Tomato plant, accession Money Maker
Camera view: bottom (45 deg); turntable rotation: 90 degrees
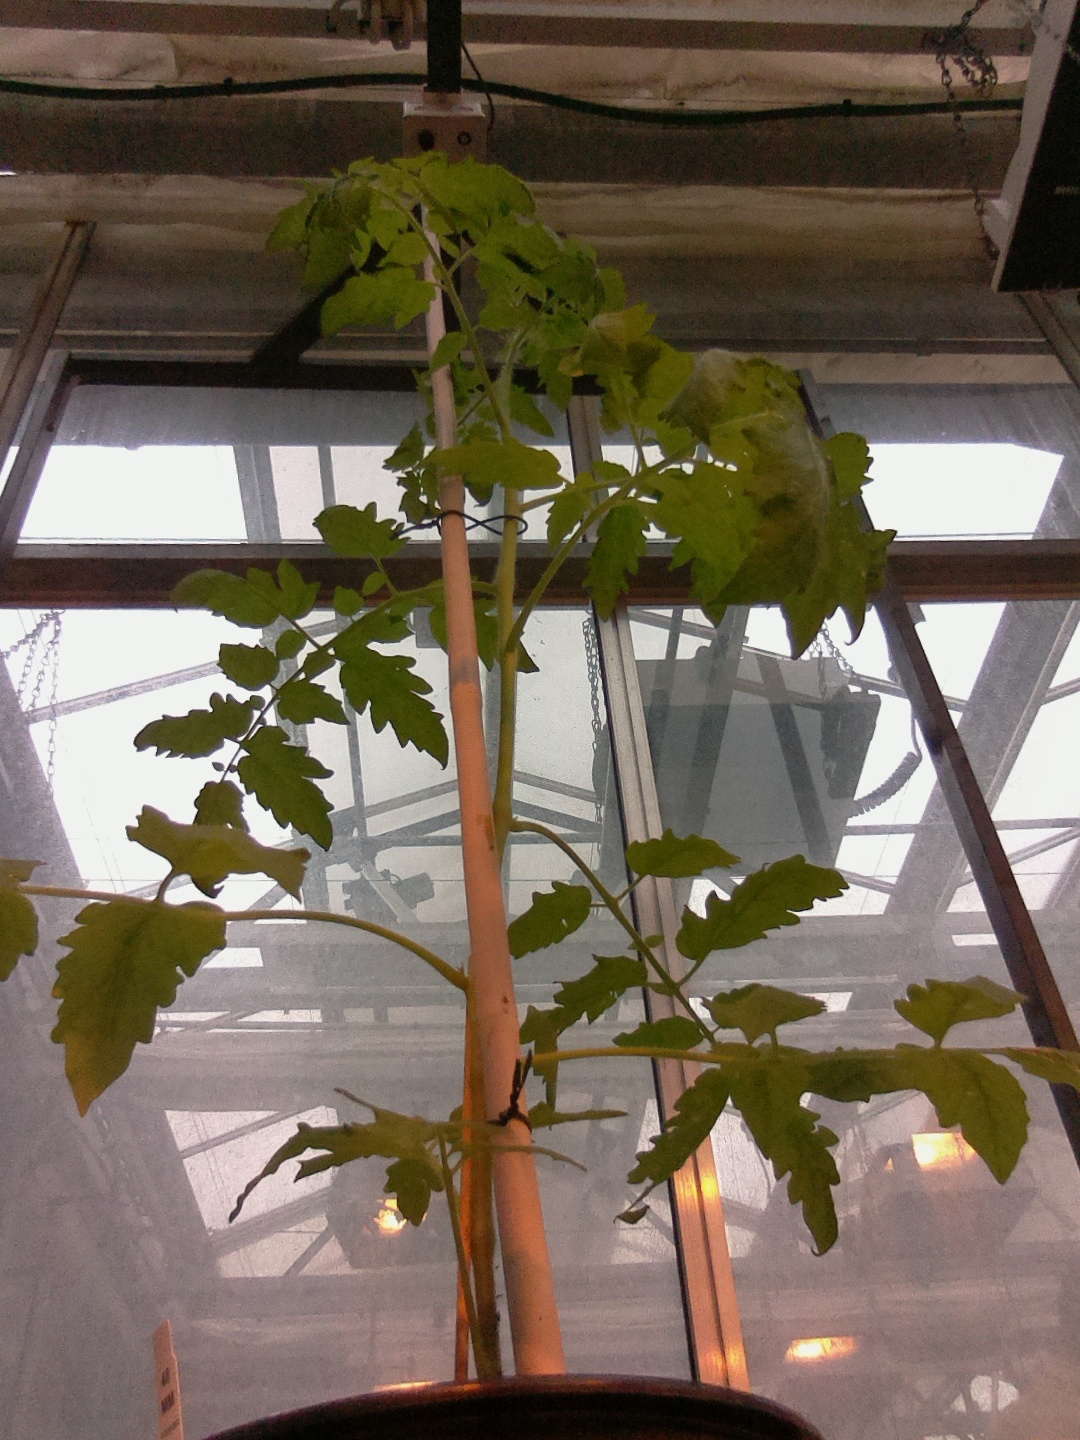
BBCH growth stage 16: 12 of true leaves visible